Stanley Anderson

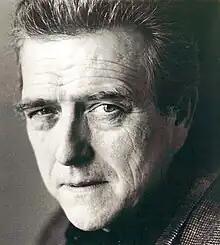
Stanley Anderson in 2007

Stanley Anderson (October 23, 1939 – June 24, 2018) was an American character actor who played Drew Carey's father on "The Drew Carey Show".